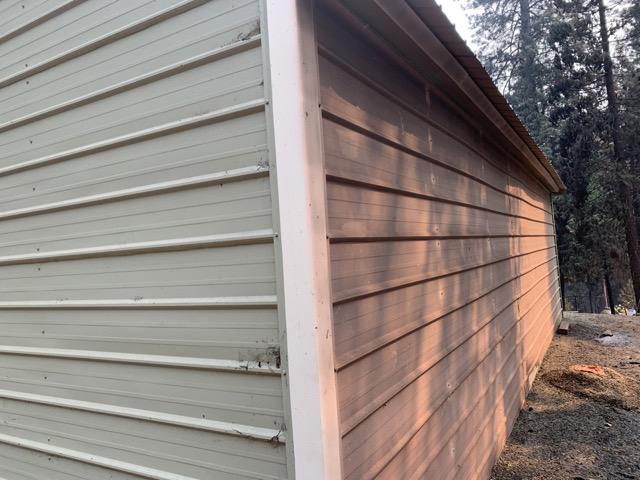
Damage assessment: affected